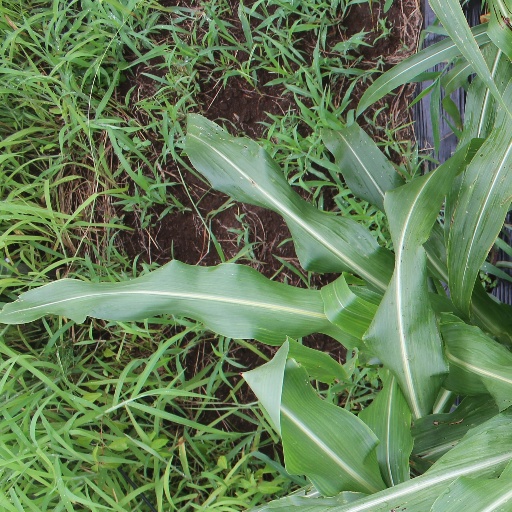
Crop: sorghum